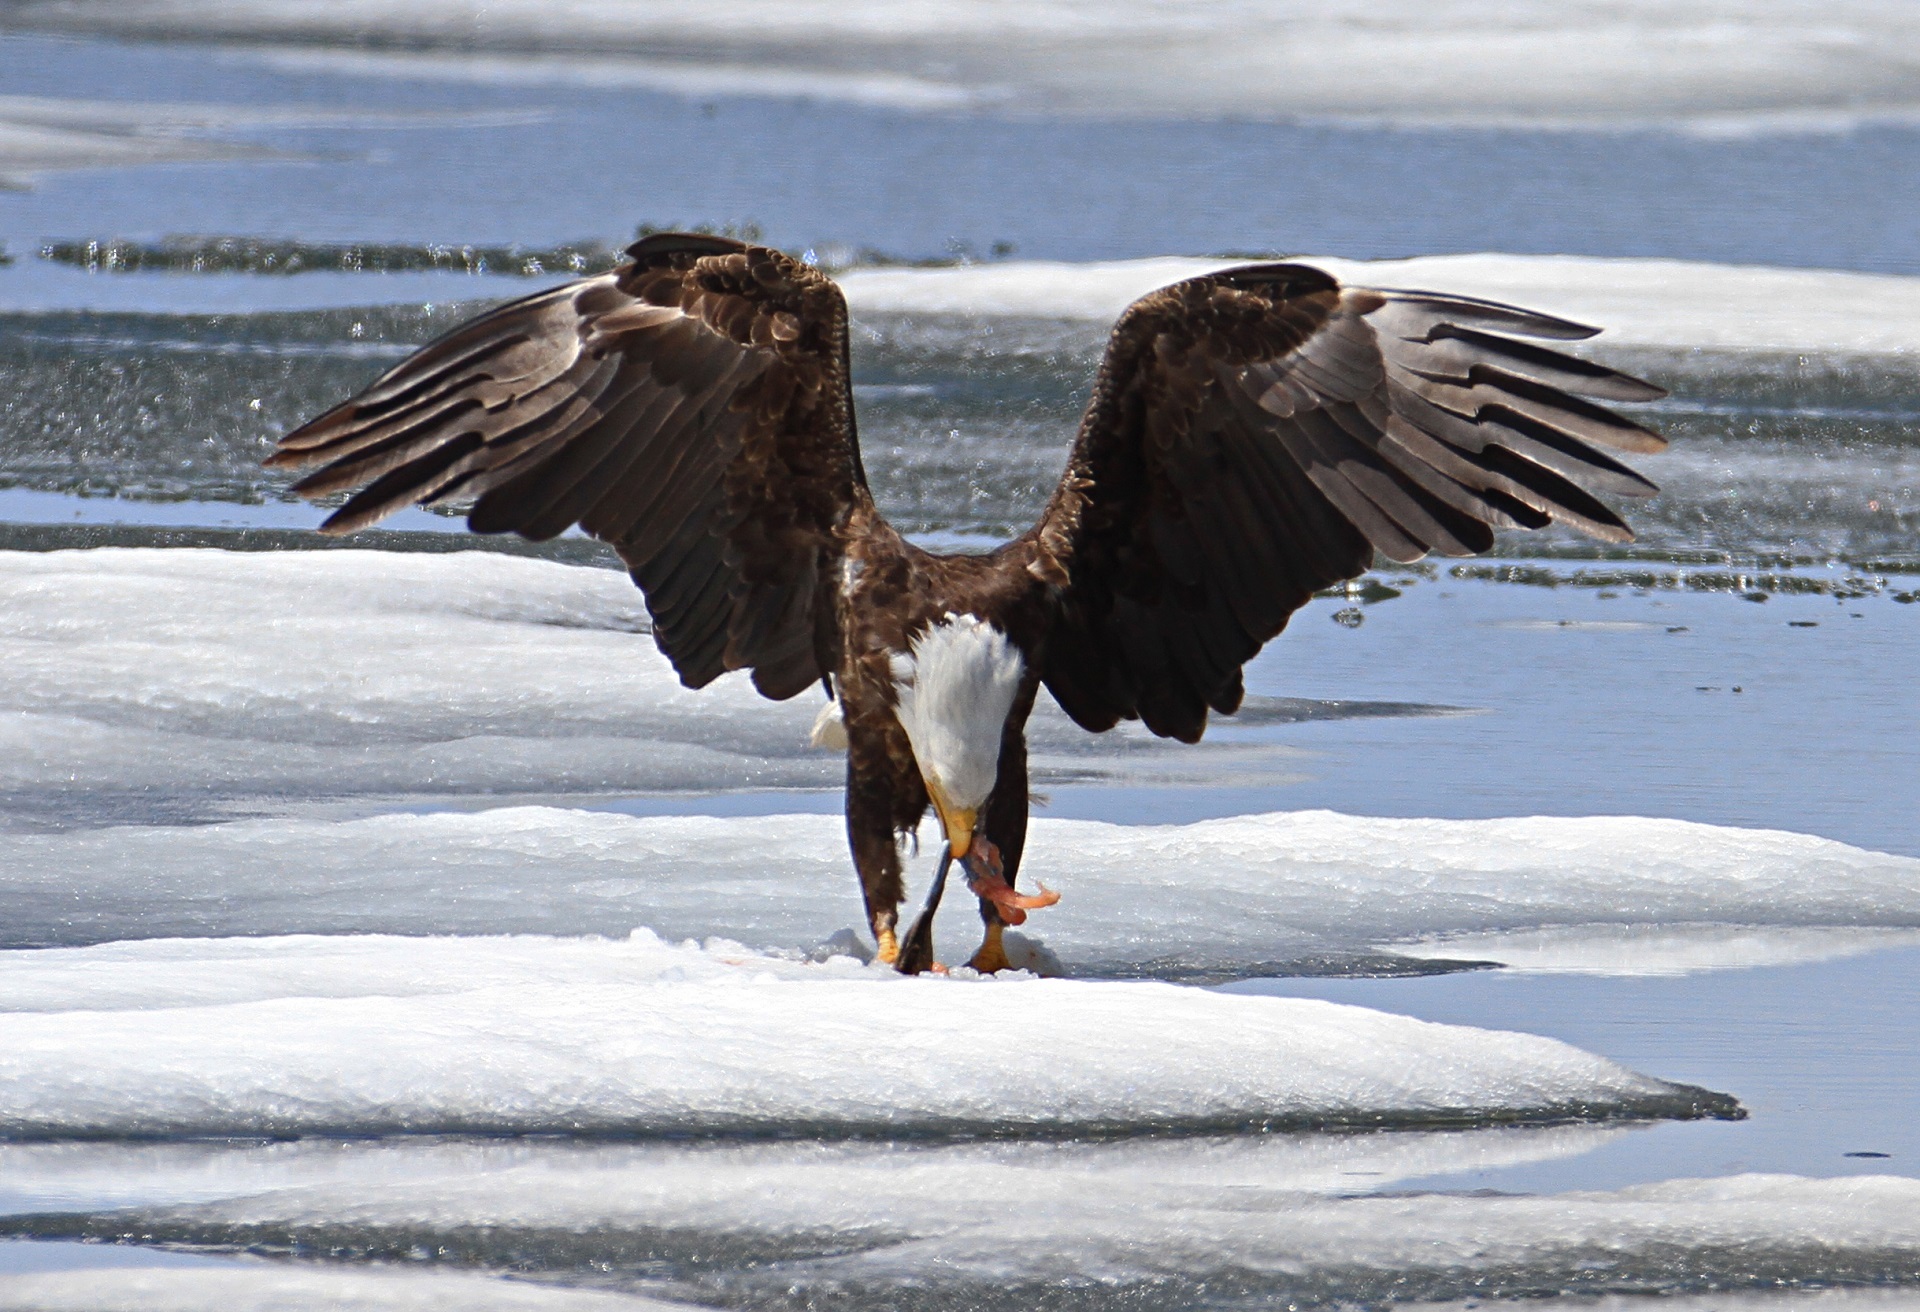
water, nature, snow, winter, bird, wing, wildlife, wild, portrait, beak, symbol, eagle, predator, freedom, fauna, raptor, majestic, bird of prey, bald eagle, bald, feeding, eating, american, feathers, wings, vertebrate, spread, prey